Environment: real
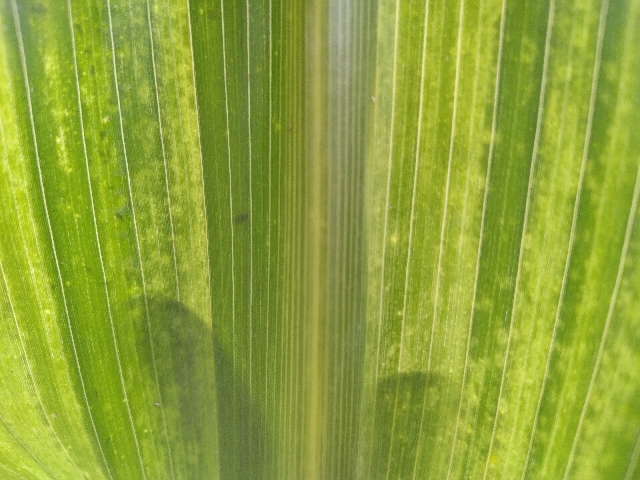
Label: lethal_necrosis